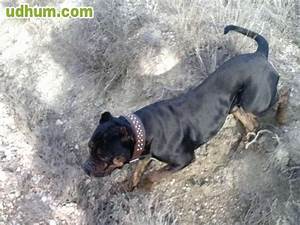
Label: cane